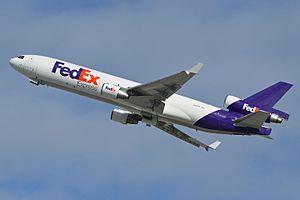
TNT Express est une entreprise spécialisée dans les services de livraison express de document, colis et fret palettisé, dont le siège social se situe à Hoofddorp, aux Pays-Bas. TNT était l’opérateur du service de poste national néerlandais sous le nom de TNT Post. Le groupe offrait également des prestations dans huit autres pays européens, incluant le Royaume-Uni, l’Allemagne, l’Italie et la Belgique.